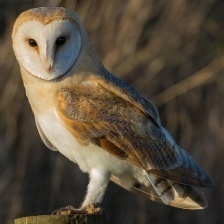
Species: BARN OWL
Scientific name: TYTO ALBA
ImageNet parent category: great_grey_owl